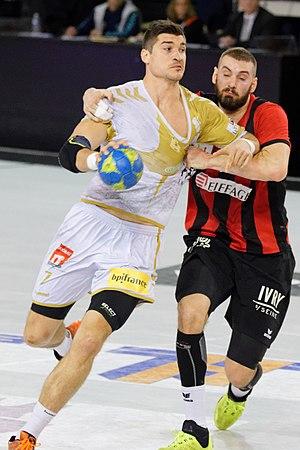
Ivry - Saint-Raphaël lors de la 19e journée du championnat de France de handball masculin le 23 mars 2016 au gymnase Auguste Delaune à Ivry sur Seine.
Fabien Ruiz Margaria, né le 17 février 1988 à Clamart, est un joueur français de handball qui joue au poste d'arrière gauche.